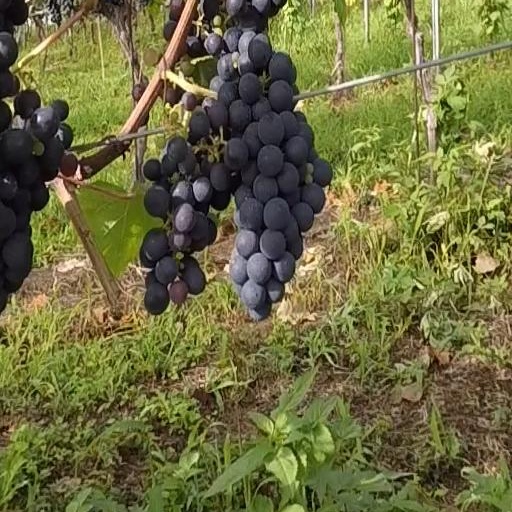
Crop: grape